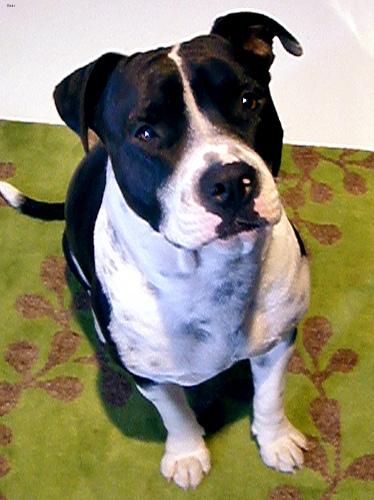
Breed: american pit bull terrier